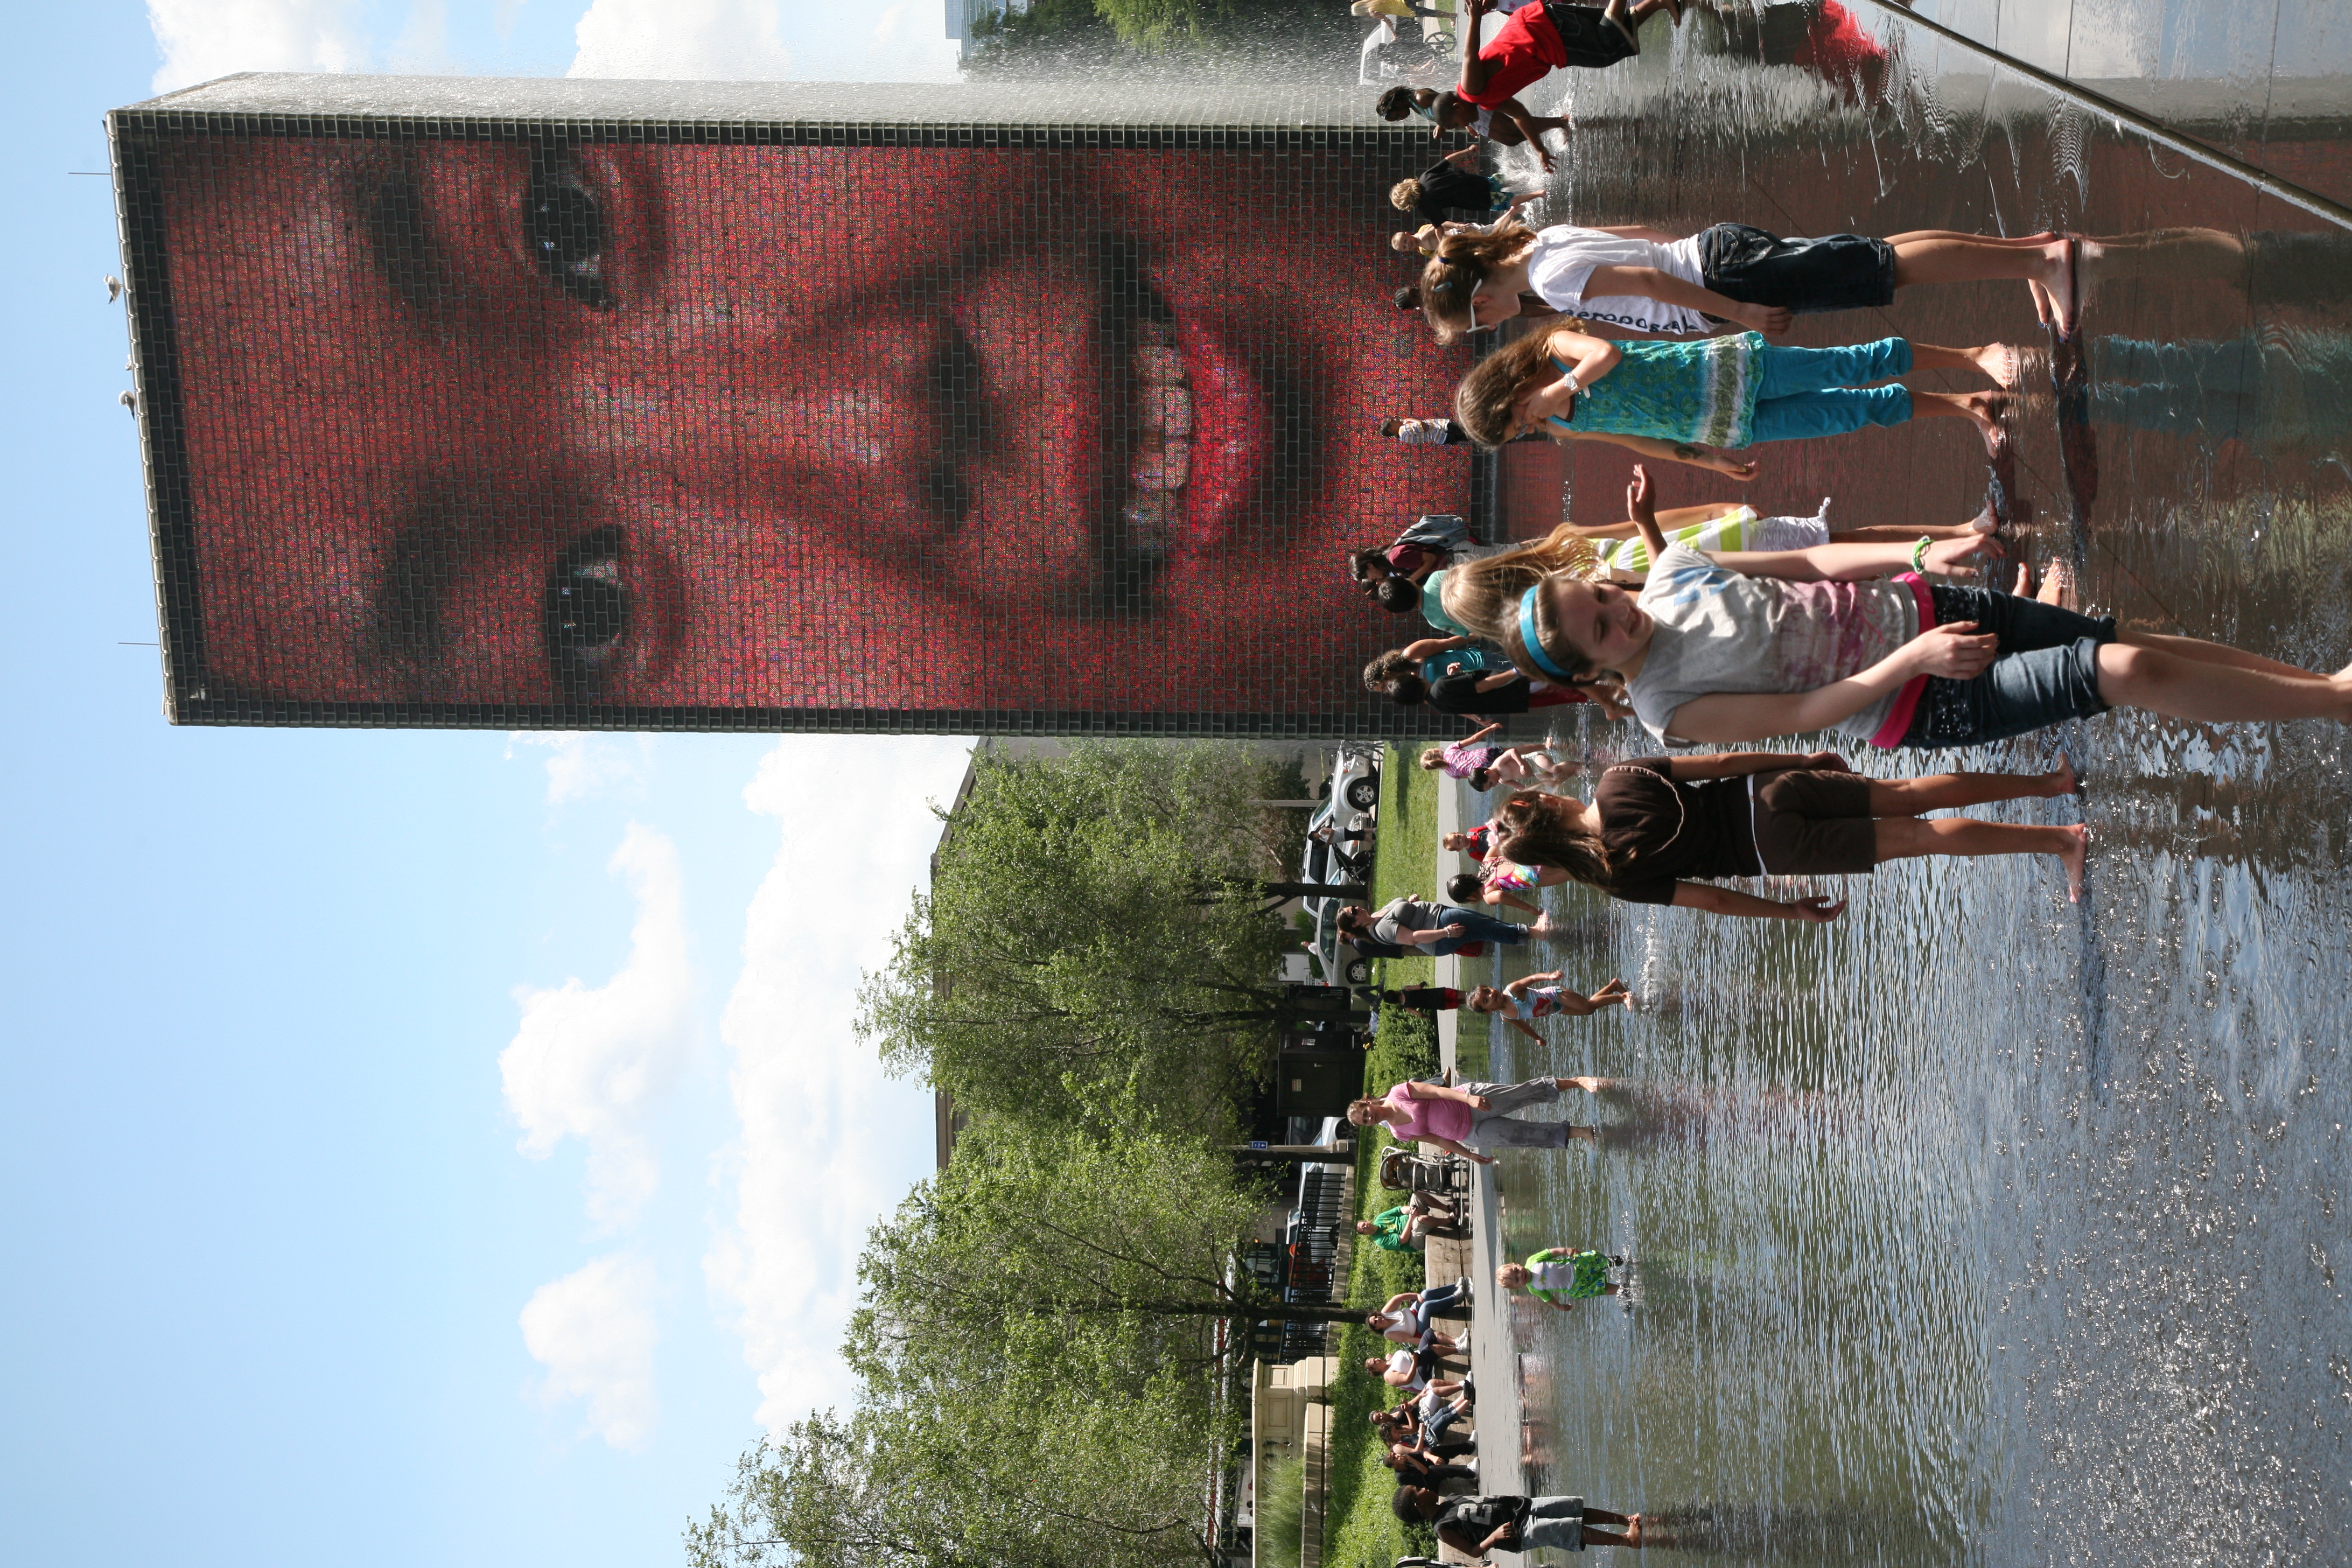
water, canon, park, child, chicago, children, illinois, eau, fontaine, fountain, joy, image, urbanlandscape, nino, enfants, kind, millennium, canon5d, joie, millenniumpark, clats, crownfountain, waterplay, jaumeplensa, endurance sports